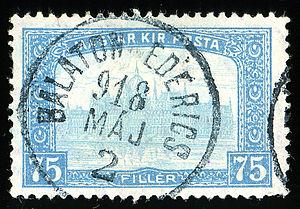
Balatonederics est un village et une commune du comitat de Veszprém en Hongrie.